Chevrolet S-10

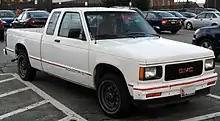
1991–1993 GMC Sonoma ST extended cab

The sport utility S-10 Blazer and S-15 Jimmy debuted for 1983; GM was the first to introduce the compact sport utility, followed by Ford and then Jeep the following year. Following the popularity of the Jeep Cherokee, 4-door SUV variants were introduced in March 1990 as 1991 models alongside the badge-engineered Oldsmobile Bravada.